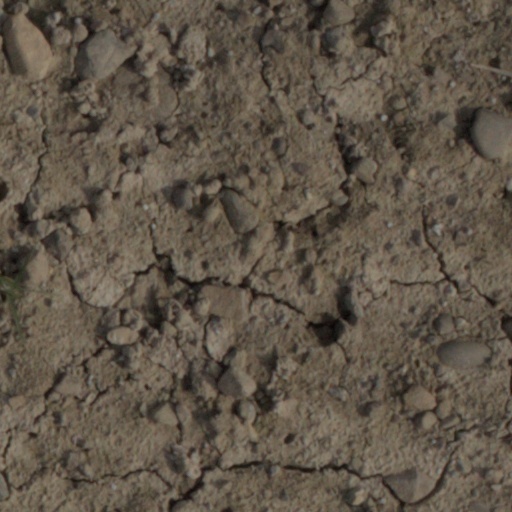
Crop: wheat